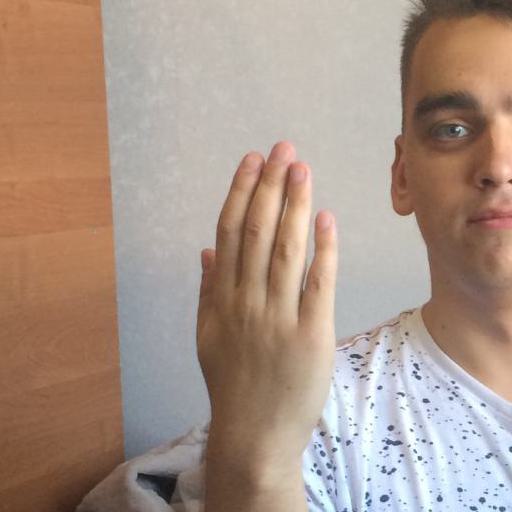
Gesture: stop_inverted